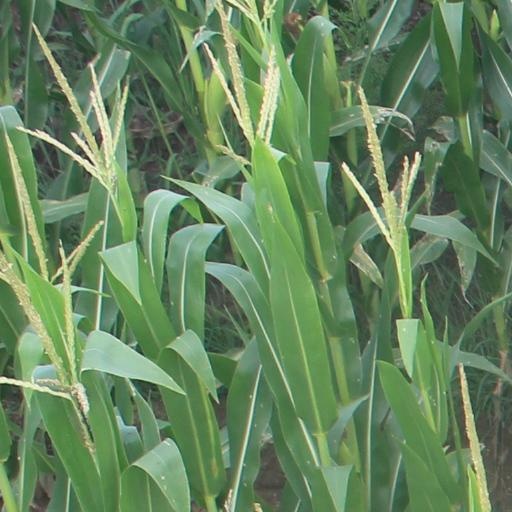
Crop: maize; corn